Agnieszka Radwańska

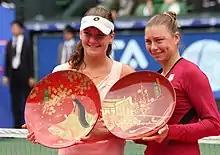
Radwańska and Zvonareva after the 2011 Pan Pacific Open final

Radwańska began the year at the Auckland Open where as the fourth seed, she defeated Beatriz Haddad Maia and Taylor Townsend but lost to qualifier Sachia Vickery in the quarterfinal. She then competed at the Sydney International, overpowering the defending champion Johanna Konta and Catherine Bellis to advance to the quarterfinal, where she lost to Camila Giorgi. This loss caused Radwańska to fall out of the top 30 for the first time since 2007 since she was unable to defend her finalist points at the tournament. Radwańska was seeded 26th at the Australian Open. She reached the third round, after defeating Kristýna Plíšková and Lesia Tsurenko, but lost to Hsieh Su-wei, who beat Garbiñe Muguruza in the second round. Radwańska made it three three-set victories in a row over Mona Barthel to make a winning start to her Qatar Open campaign. She ultimately needed 10 match points, but avoided the tiebreak and finally closed out the match after two hours and 26 minutes. "I’d rather not talk about those ten match points!" Radwańska joked. "The important thing is I won the tenth one". In the second round, Radwańska lost to the eventual champion Petra Kvitová in three sets.